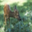
Label: deer